Wilford Gyroplane

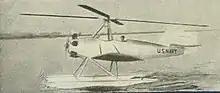
The XOZ-1 naval autogyro, as a floatplane

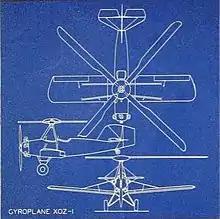
Wilford Gyroplane XOZ-1

In 1935 Pennsylvania Aircraft produced a two-seat trainer version of the Gyroplane, generally known by its US Navy name Pennsylvania XOZ-1. This used the fuselage of a Kinner K-5-powered Fleet 2 trainer, though the Fleet vertical tail was replaced by the much broader one of the 1934 Gyroplane. The relatively small, triangular plan tailplane was mounted on top of the fuselage, carrying approximately rectangular elevators. The XOZ-1 had fabric-covered stub wings, with wooden spars and dural ribs from the lower fuselage braced by pairs of parallel struts to the upper longerons with ailerons similar in area to those of conventional aircraft. The fuselage, fabric-covered over a welded steel tube frame, had two separate, open cockpits, one just ahead of the hub but within its support pylon, and the other over the wing trailing edge.